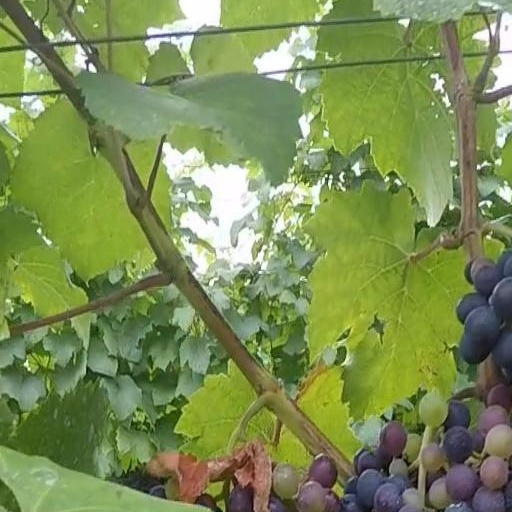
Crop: grape